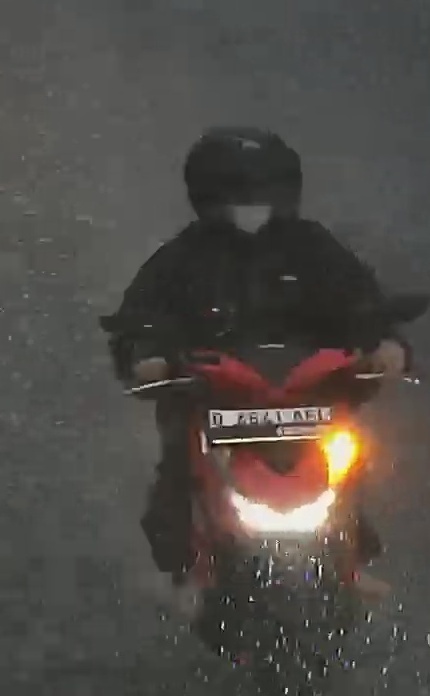
person-with-helmet: 1
person-without-helmet: 0